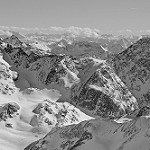
Label: B & W